List of accidents and incidents involving airliners in the United States

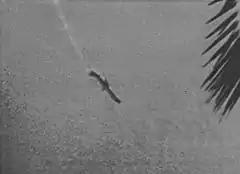
Aeroméxico Flight 498 falling to the ground immediately after colliding with a Piper Archer

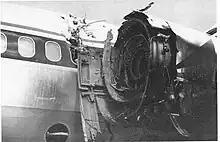
The engine of Delta Air Lines Flight 1288 after it experienced catastrophic turbine failure on July 6, 1996

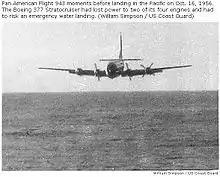
Pan Am Flight 6 is forced to make an emergency water landing in the Pacific Ocean on October 16, 1956.

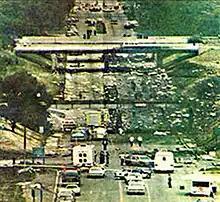
Debris from Northwest Airlines Flight 255 scattered across Middlebelt Road after crashing on August 16, 1987.

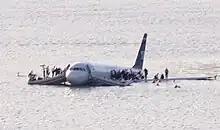
US Airways Flight 1549 after ditching into the Hudson River on January 15, 2009

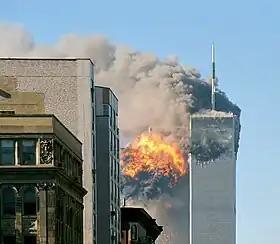
United Flight 175 moments after impacting the south tower of the WTC, September 11, 2001

This is a list of all airliner accidents and incidents in the United States and its territories that have resulted in 100 or more fatalities. They are listed by death toll and include any ground fatalities and injuries, as well as any survivors on board the aircraft.